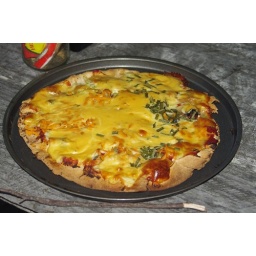
This pizza was cooked by a friend in a camp oven on a fire.